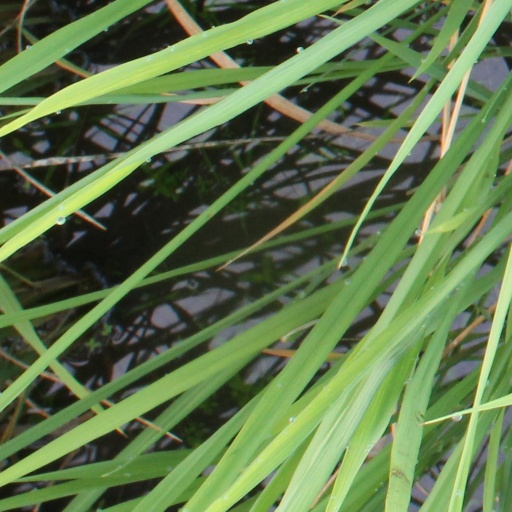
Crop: rice